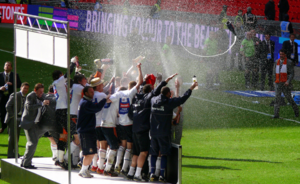
L'EFL Trophy est une compétition de football en Angleterre. Elle se dispute dans un format à élimination directe. Cette coupe est ouverte aux clubs participant à la Football League One, à la Football League Two et les académies de 16 clubs. 24 clubs composant chaque division, cette coupe est donc disputée par 64 équipes.